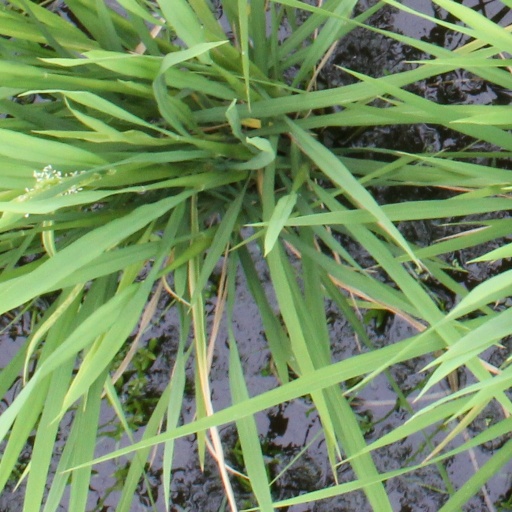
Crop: rice